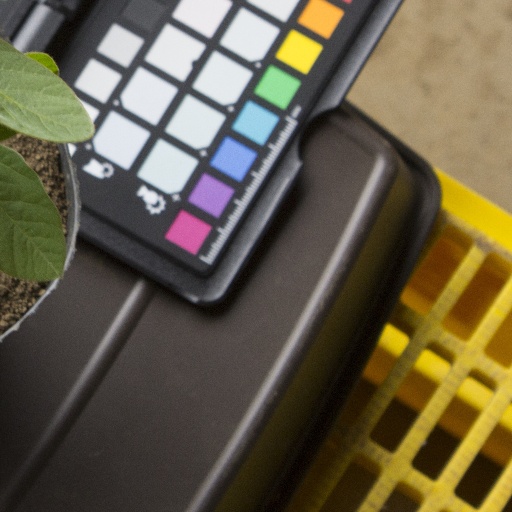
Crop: soybean